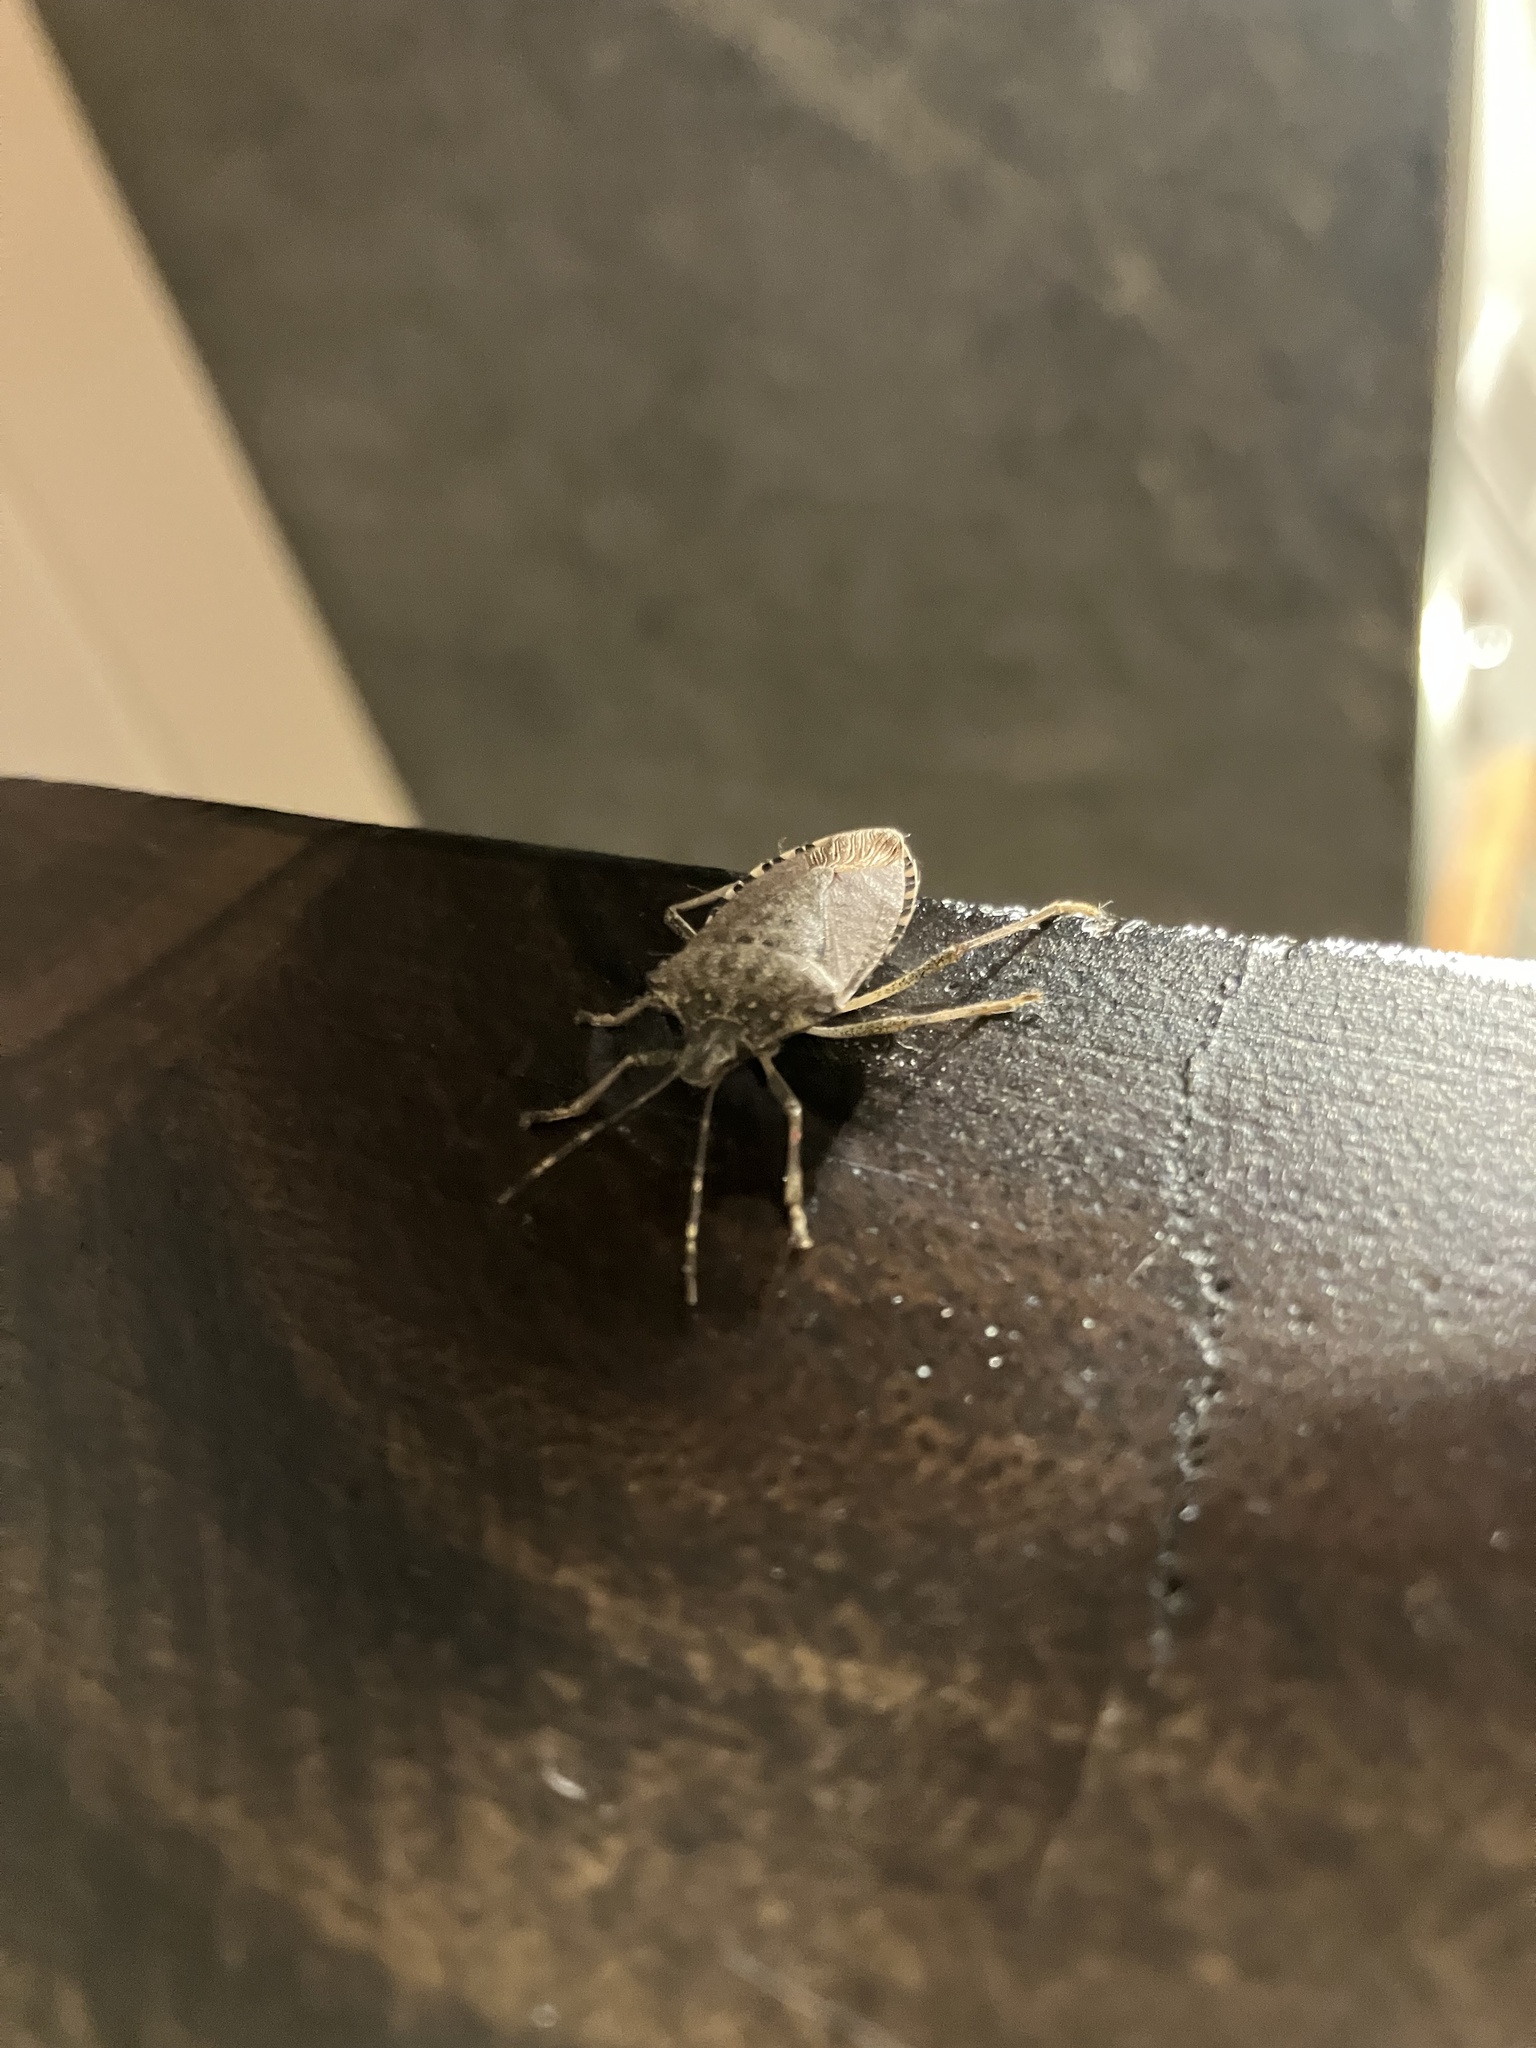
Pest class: stink_bug